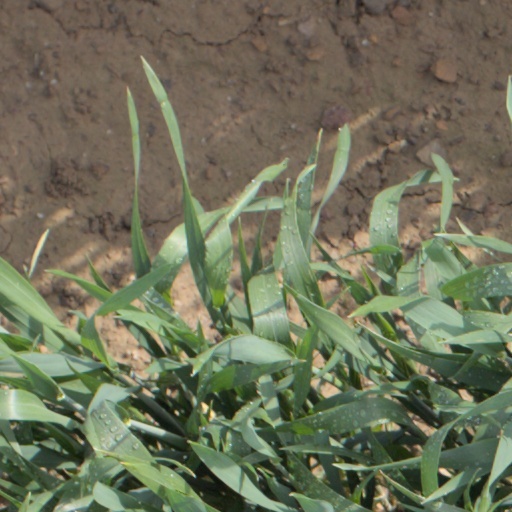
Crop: wheat